Surya Paloh

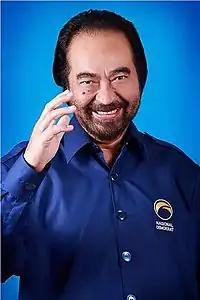
Surya Paloh in 2015

Surya Dharma Paloh (born 16 July 1951) is an Indonesian politician and media mogul. He owns Media Group, a conglomerate company that includes the "Media Indonesia" daily newspaper and "MetroTV," a 24-hour news television channel. In politics, he was the chairman of the advisory board of the Golkar Party, currently the second biggest political party in Indonesia. He is also the founder of National Democrat mass organization, which later gave birth to the NasDem Party (Partai Nasional Demokrat or Partai NasDem) on 26 July 2011.